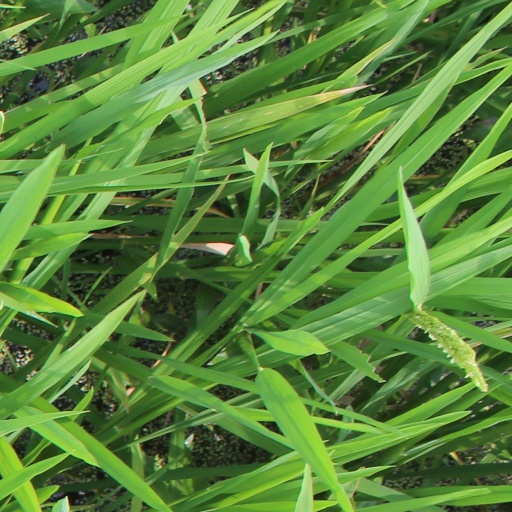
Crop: rice